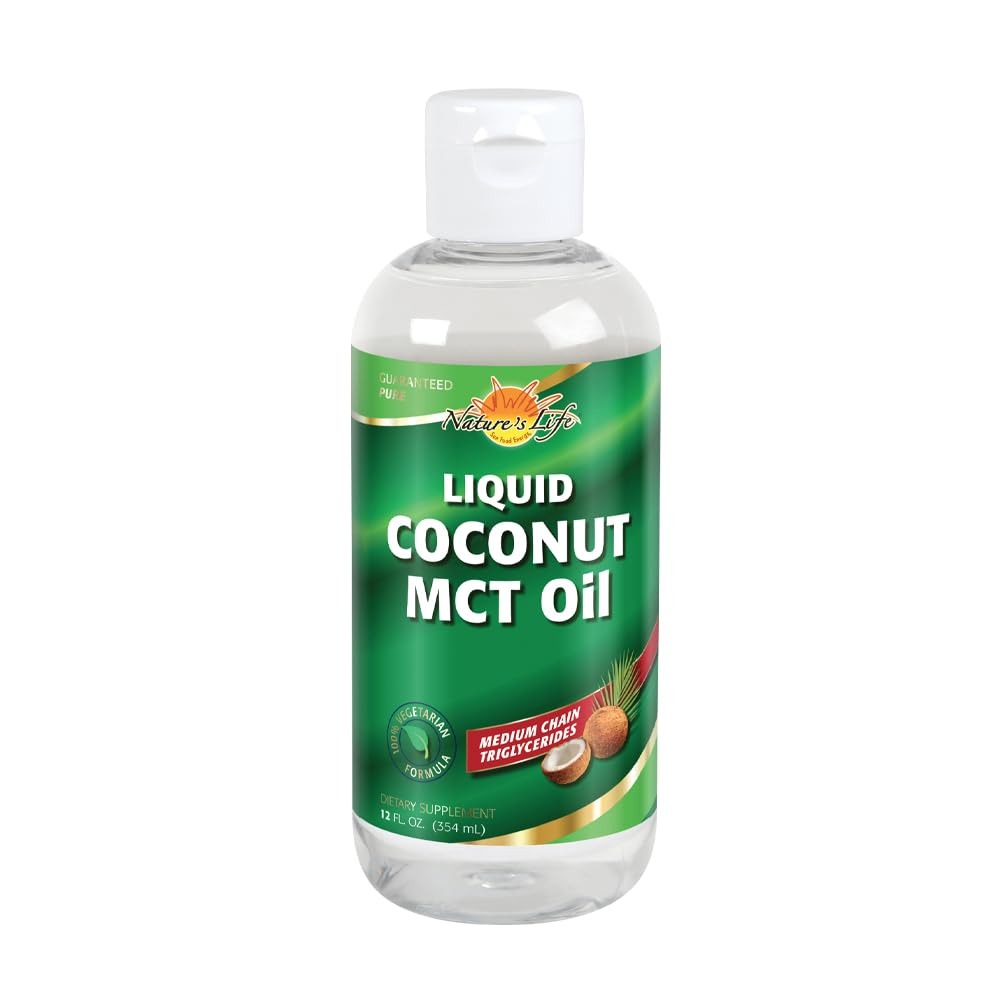
Item Name: Nature's Life Liquid Coconut MCT Oil, Vegetarian | Energy & Metabolism Supplement, Keto & Paleo Friendly, 12oz, 24 Serv.
Bullet Point 1: Liquid Fuel: Source of medium chain triglycerides, healthy fats the body easily converts to ketones
Bullet Point 2: MCT Magic: May help get & keep you in ketosis when combined with a consistent keto diet & exercise
Bullet Point 3: Powerful Booster: Helps support quick, sustained energy, fat burn & mental focus
Bullet Point 4: Versatile: Mix it into hot & cold drinks, or use it as a cooking oil or moisturizer for hair & skin
Bullet Point 5: Quality You Can Trust: Derived from coconut oil; vegetarian; lab verified for purity & potency
Product Description: <p>Medium chain triglycerides, or MCTs, are healthy fats that are more easily metabolized by the</p><p>liver and used as a fast, effective source of energy. Combined with a consistent ketogenic or other low-carb diet and exercise, MCTs help convert these fats to ketones to help you reach and stay in ketosis. Plus their smaller molecules make MCTs more easily absorbed and better for digestion and gut health than other dietary fats.</p><p></p><p>The perfect companion to a keto or Paleo lifestyle, Natures Life Liquid Coconut MCT Oil is your healthy source for quick, sustained energy, mental clarity/focus and fat burn support. Providing 13g of MCTs per serving, our liquid supplement mixes easily into hot or cold liquids, salad dressings, sauces and other favorite recipes (youll love it in your morning coffee!) and may help keep you feeling fuller longer.</p><p></p><p>Like all Natures Life products, our Coconut MCT Powder is lab verified for purity and potency. To make sure you get only the best products with the best ingredients, our supplements undergo rigorous screening and testing to rule out contaminants and impurities and determine the quality of our raw materials and finished goods. You can rest easy knowing each Natures Life product meets its label claims.</p><p></p><p>Easier to absorb and gentler or digestion, Natures Life Liquid Coconut MCT Oil is the perfect companion to your low-carb diet.</p>
Value: 12.0
Unit: Ounce

Price: 19.99